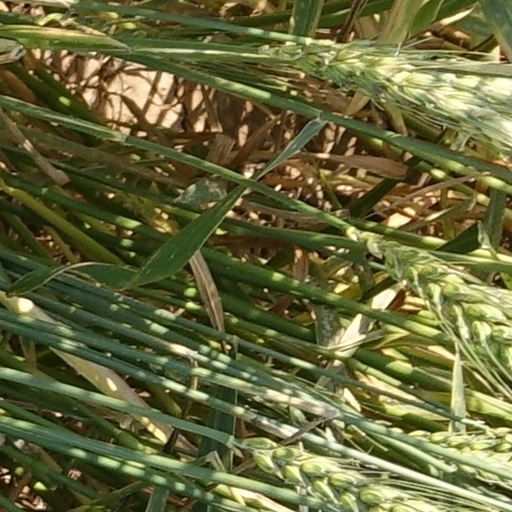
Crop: wheat